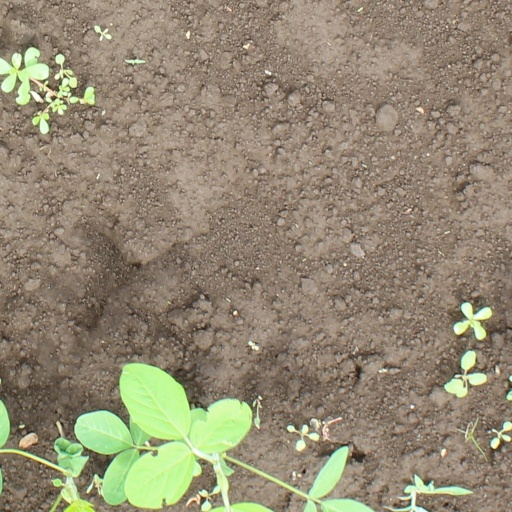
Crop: soybean